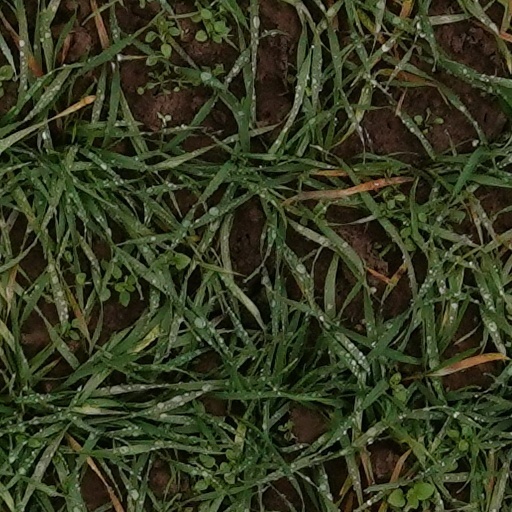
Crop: wheat